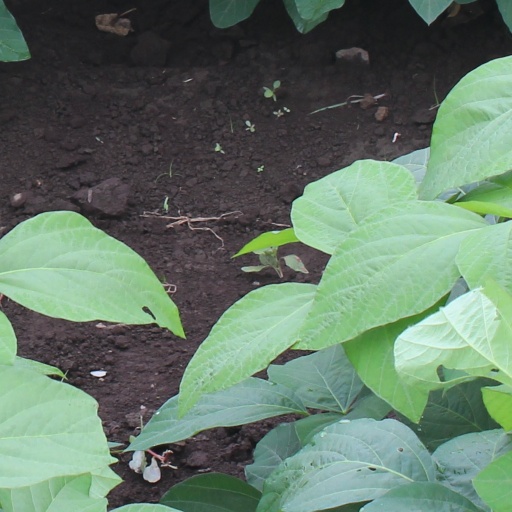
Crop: soybean